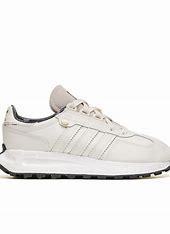
Brand: Adidas
Model: Retropy E5